Revetment

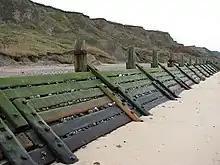
Wooden revetments

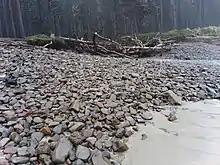
Dynamic revetment Cape Lookout State Park Oregon

Revetments are used as a low-cost solution for coastal erosion defense in areas where crashing waves may otherwise deplete the coastline.